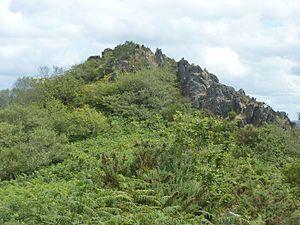
Gouézec
Gouézec [gwezɛk] est une commune du département du Finistère, dans la région Bretagne, en France.